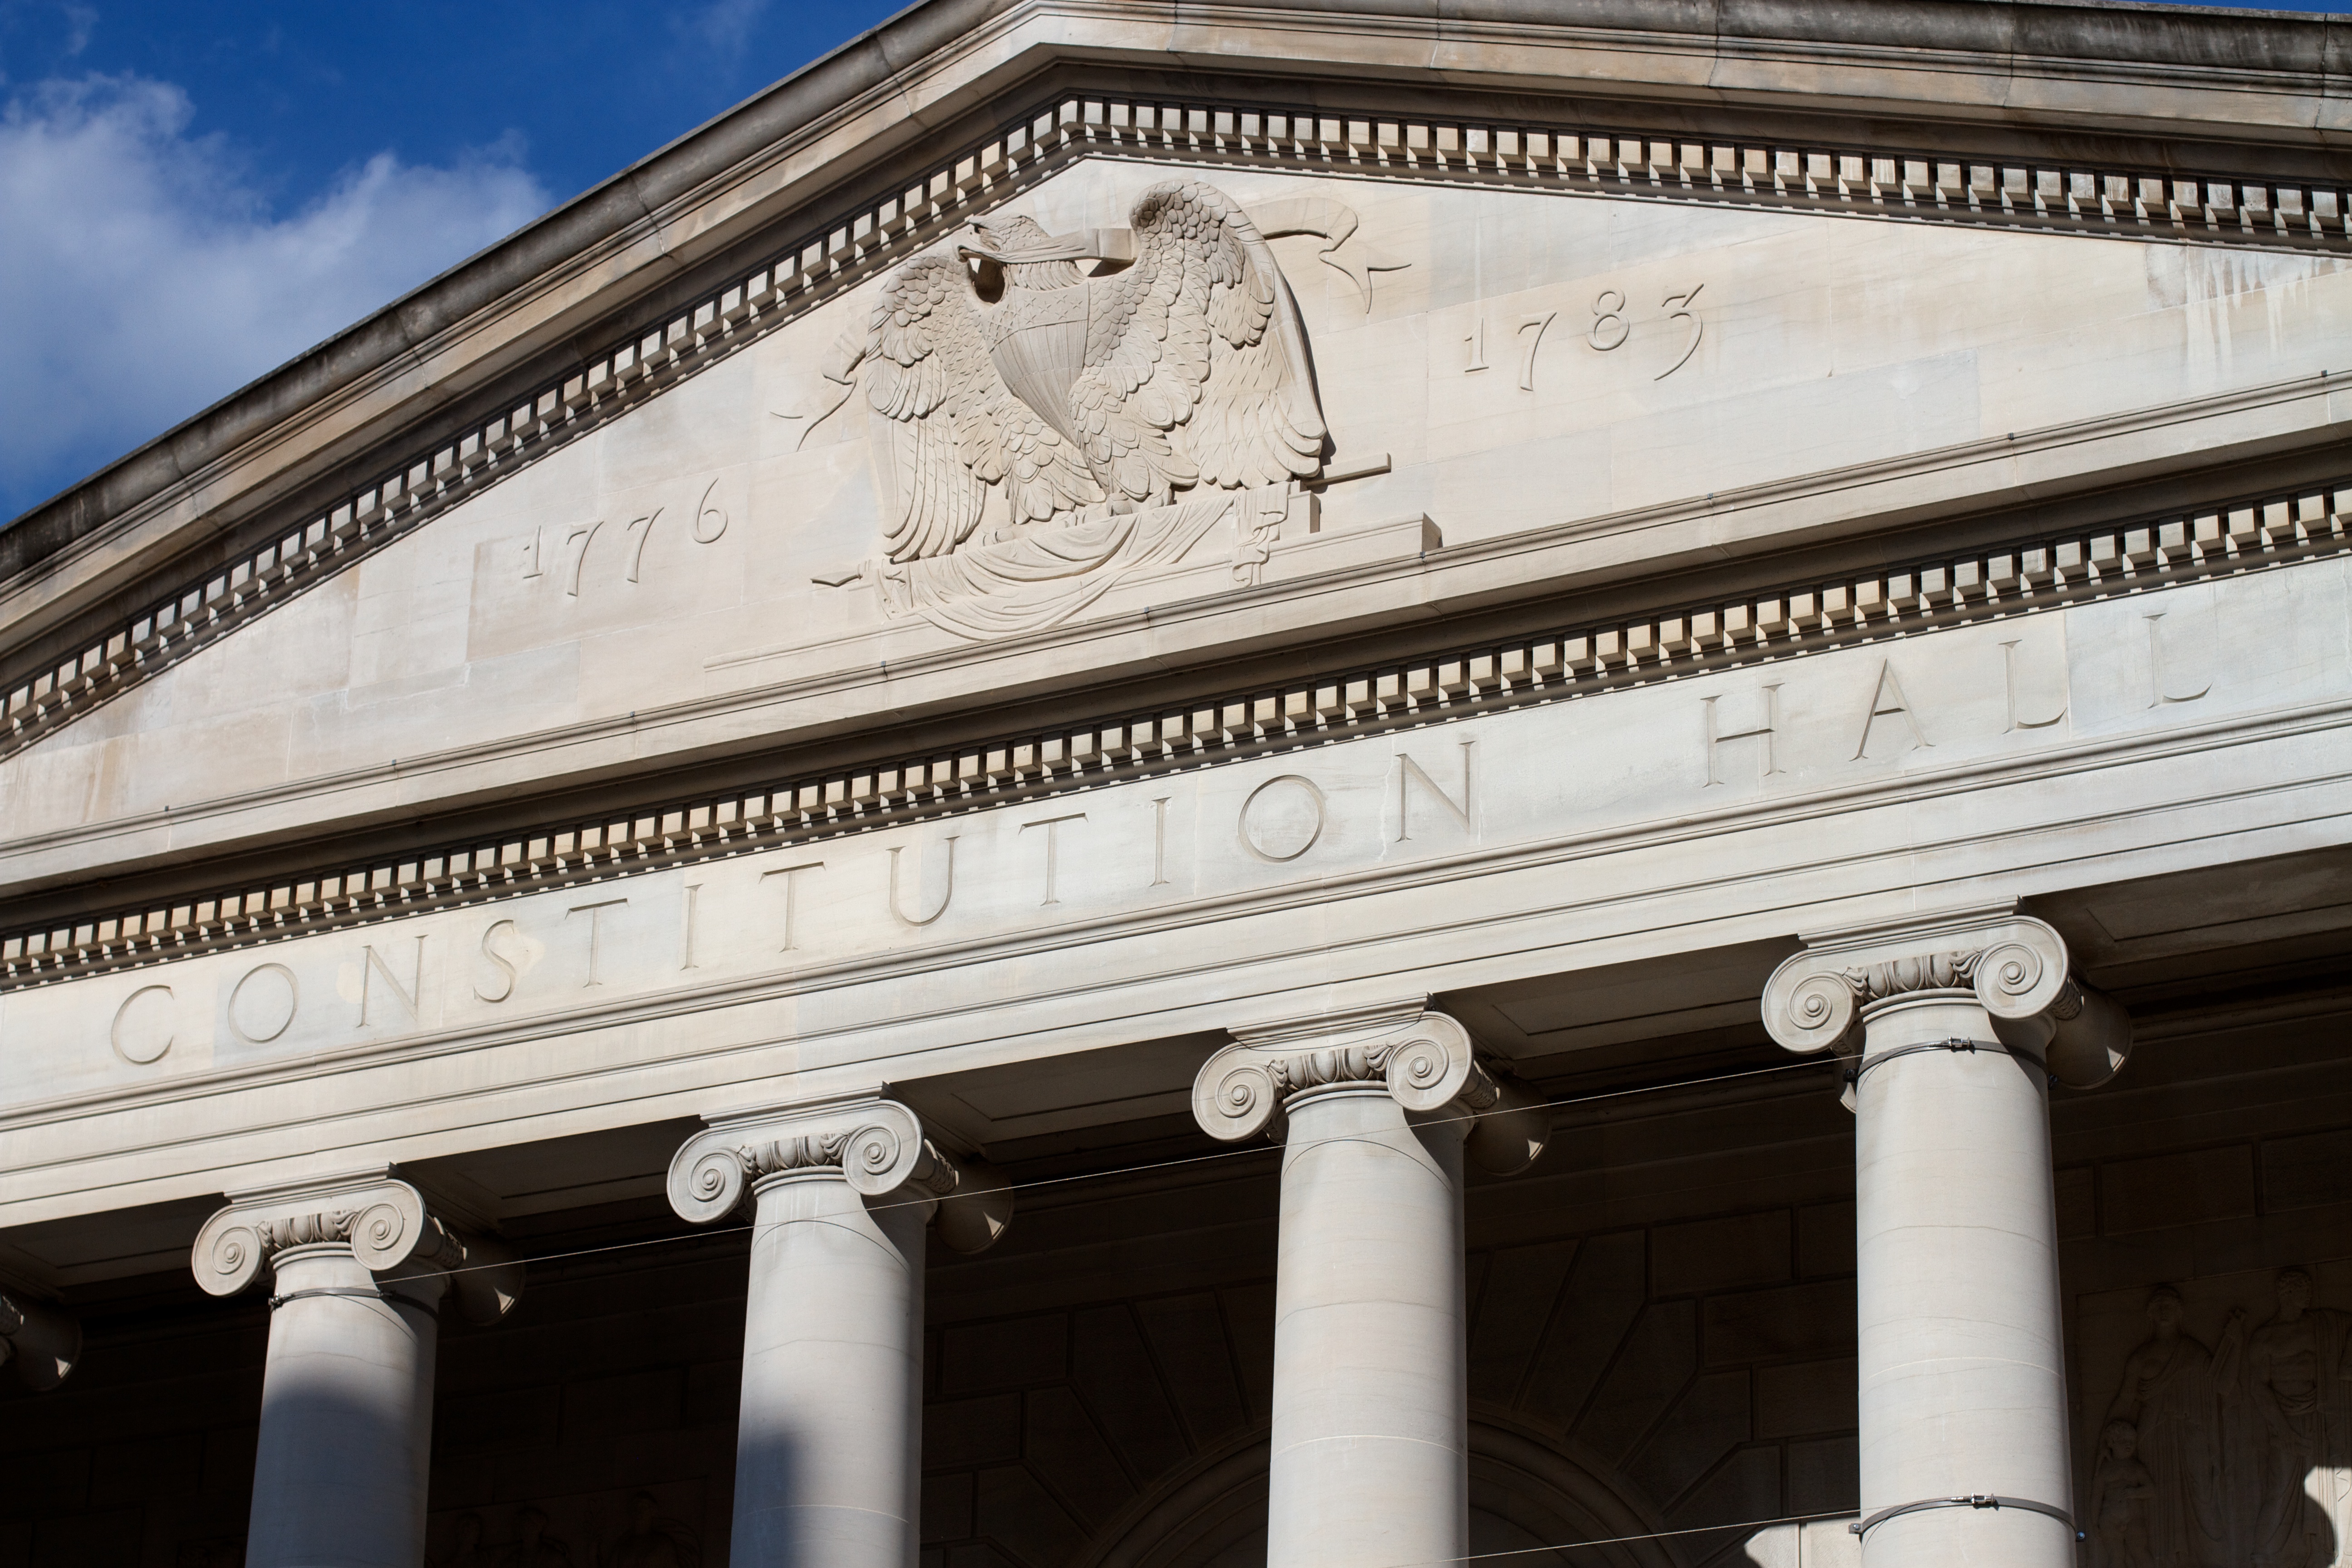
architecture, structure, monument, column, landmark, facade